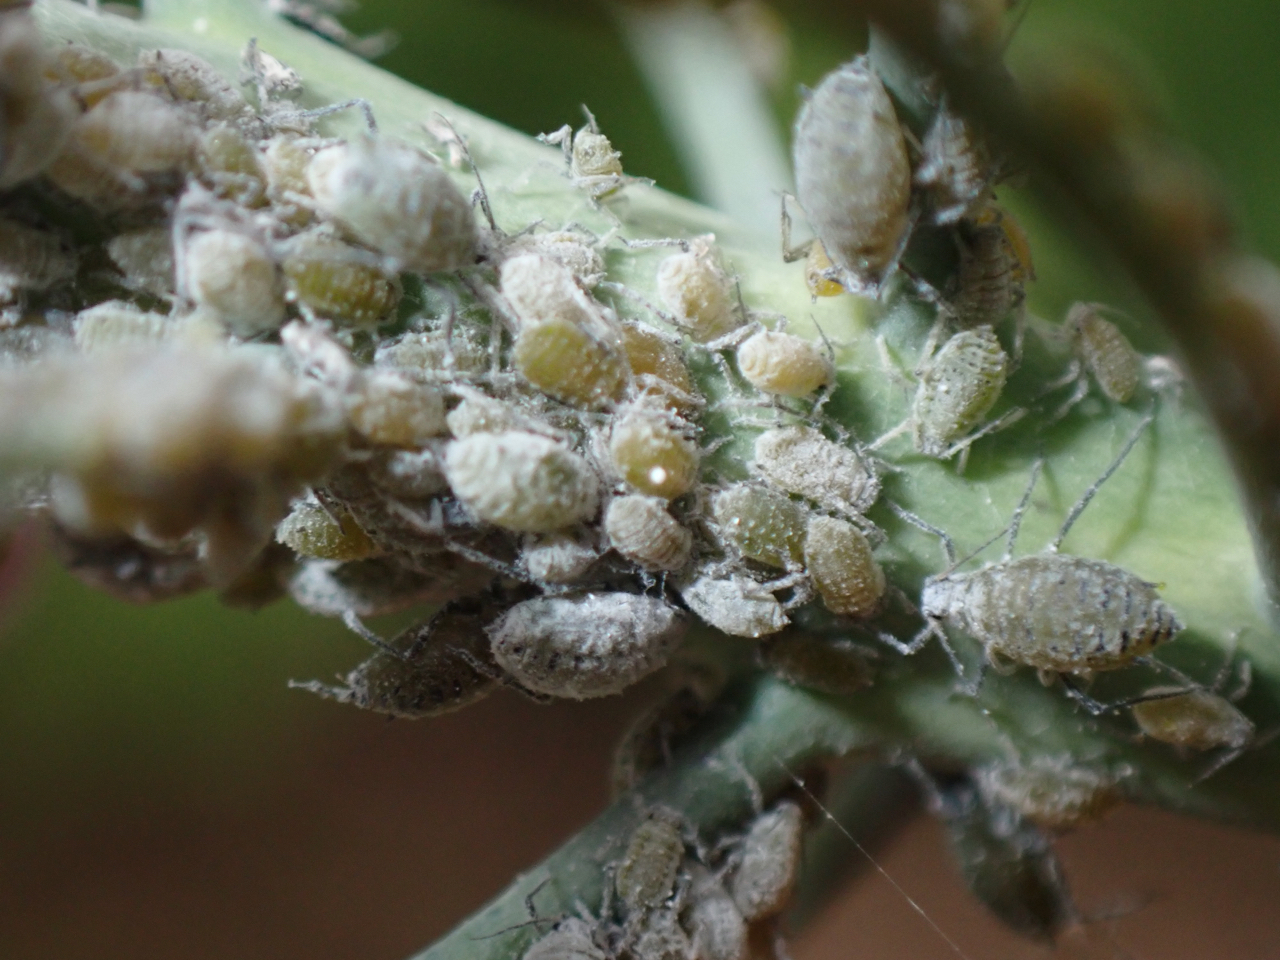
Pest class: cabbage_aphid